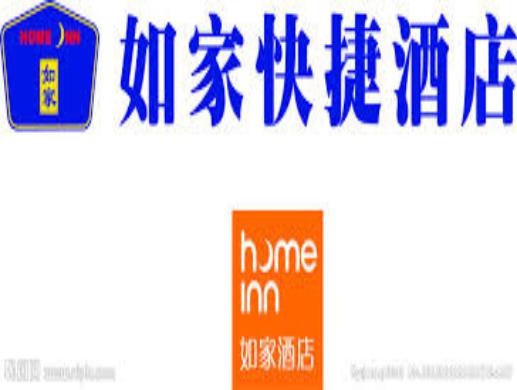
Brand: Home Inn
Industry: Others